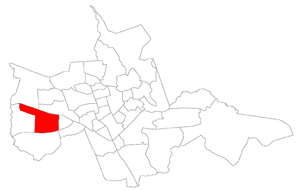
Pinheiro Machado est un quartier de la ville brésilienne de Santa Maria, Rio Grande do Sul. Le quartier est situé dans district de Sede.